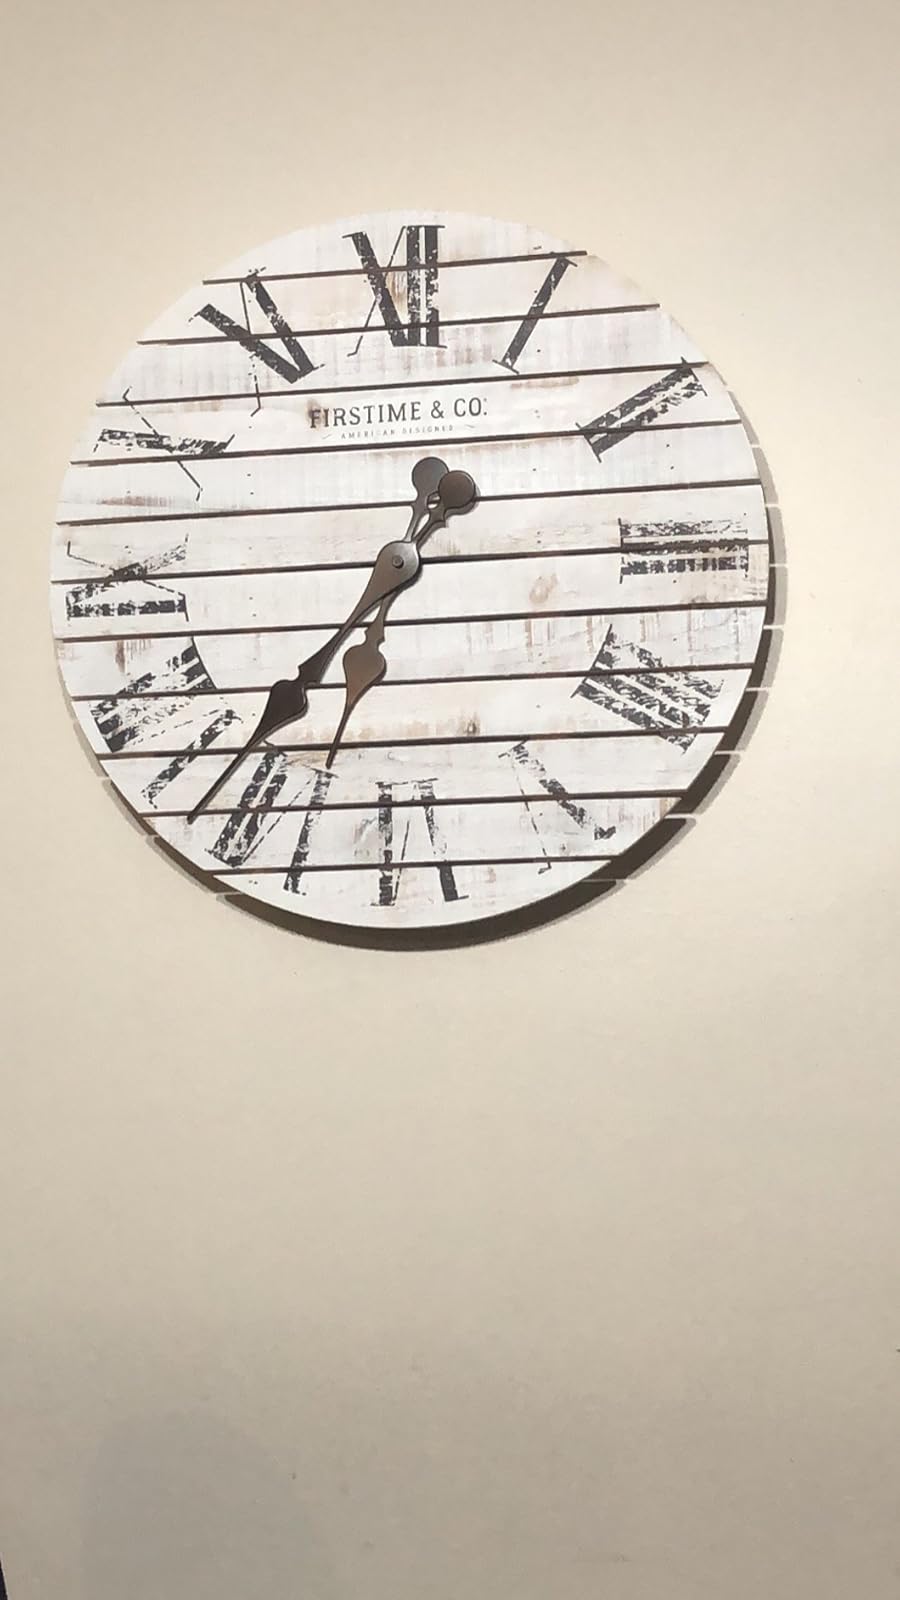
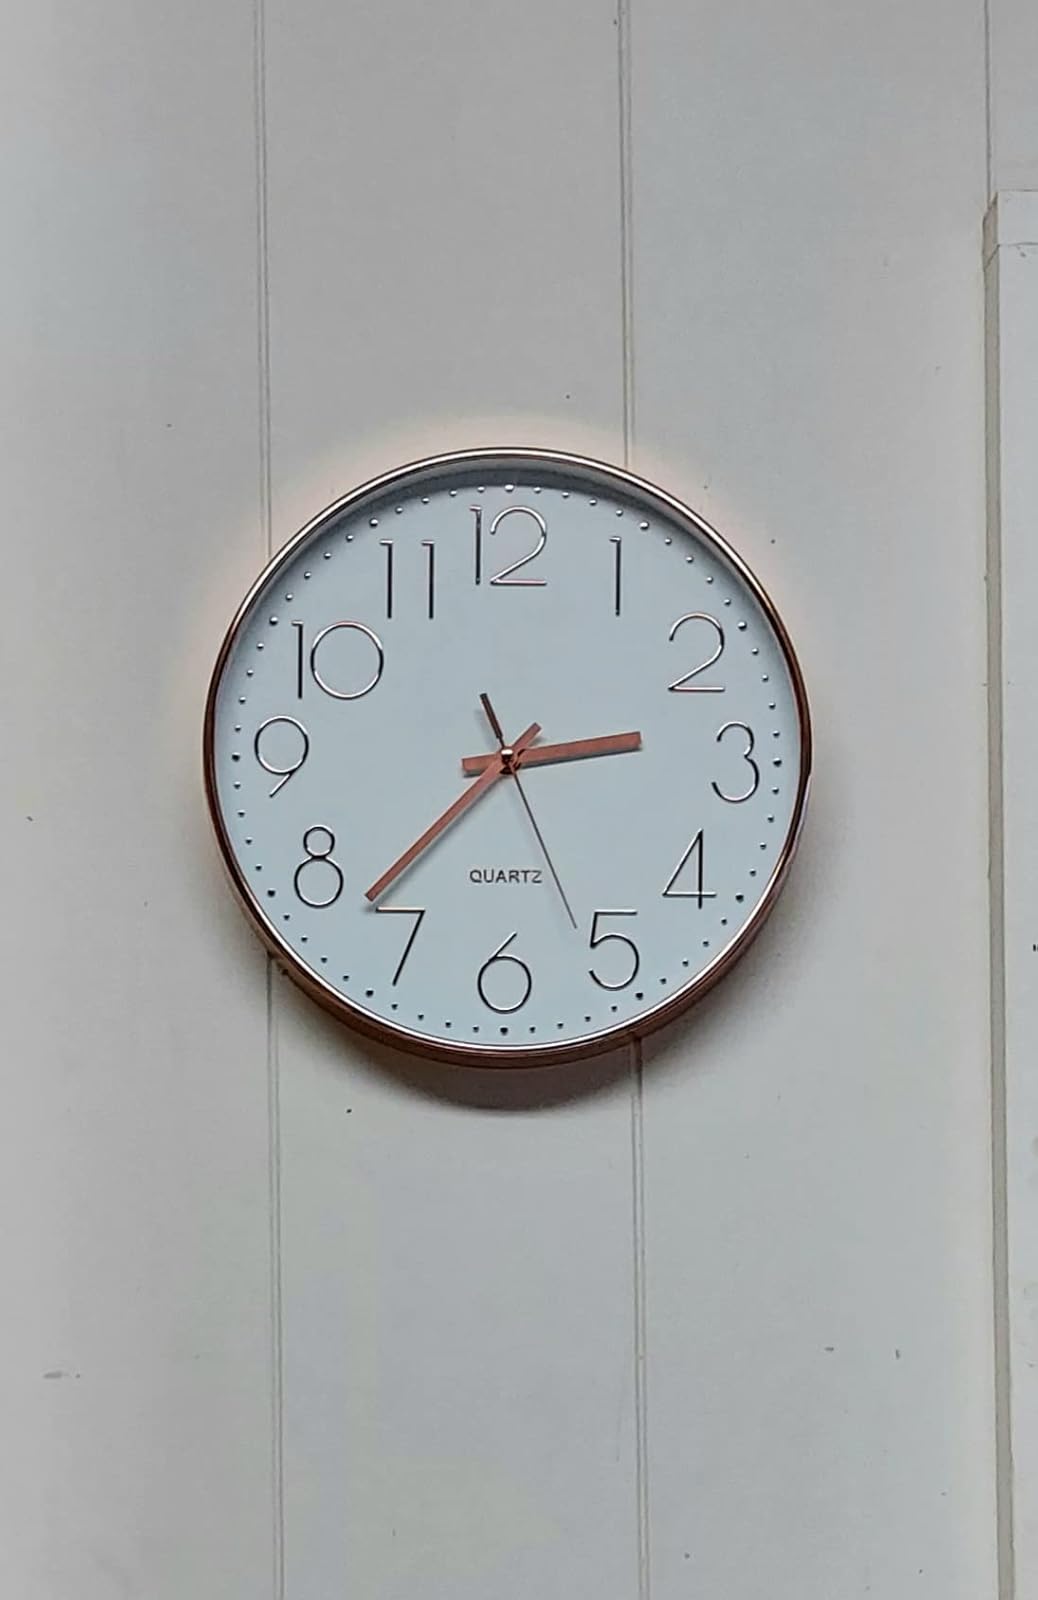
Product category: clock
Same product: no